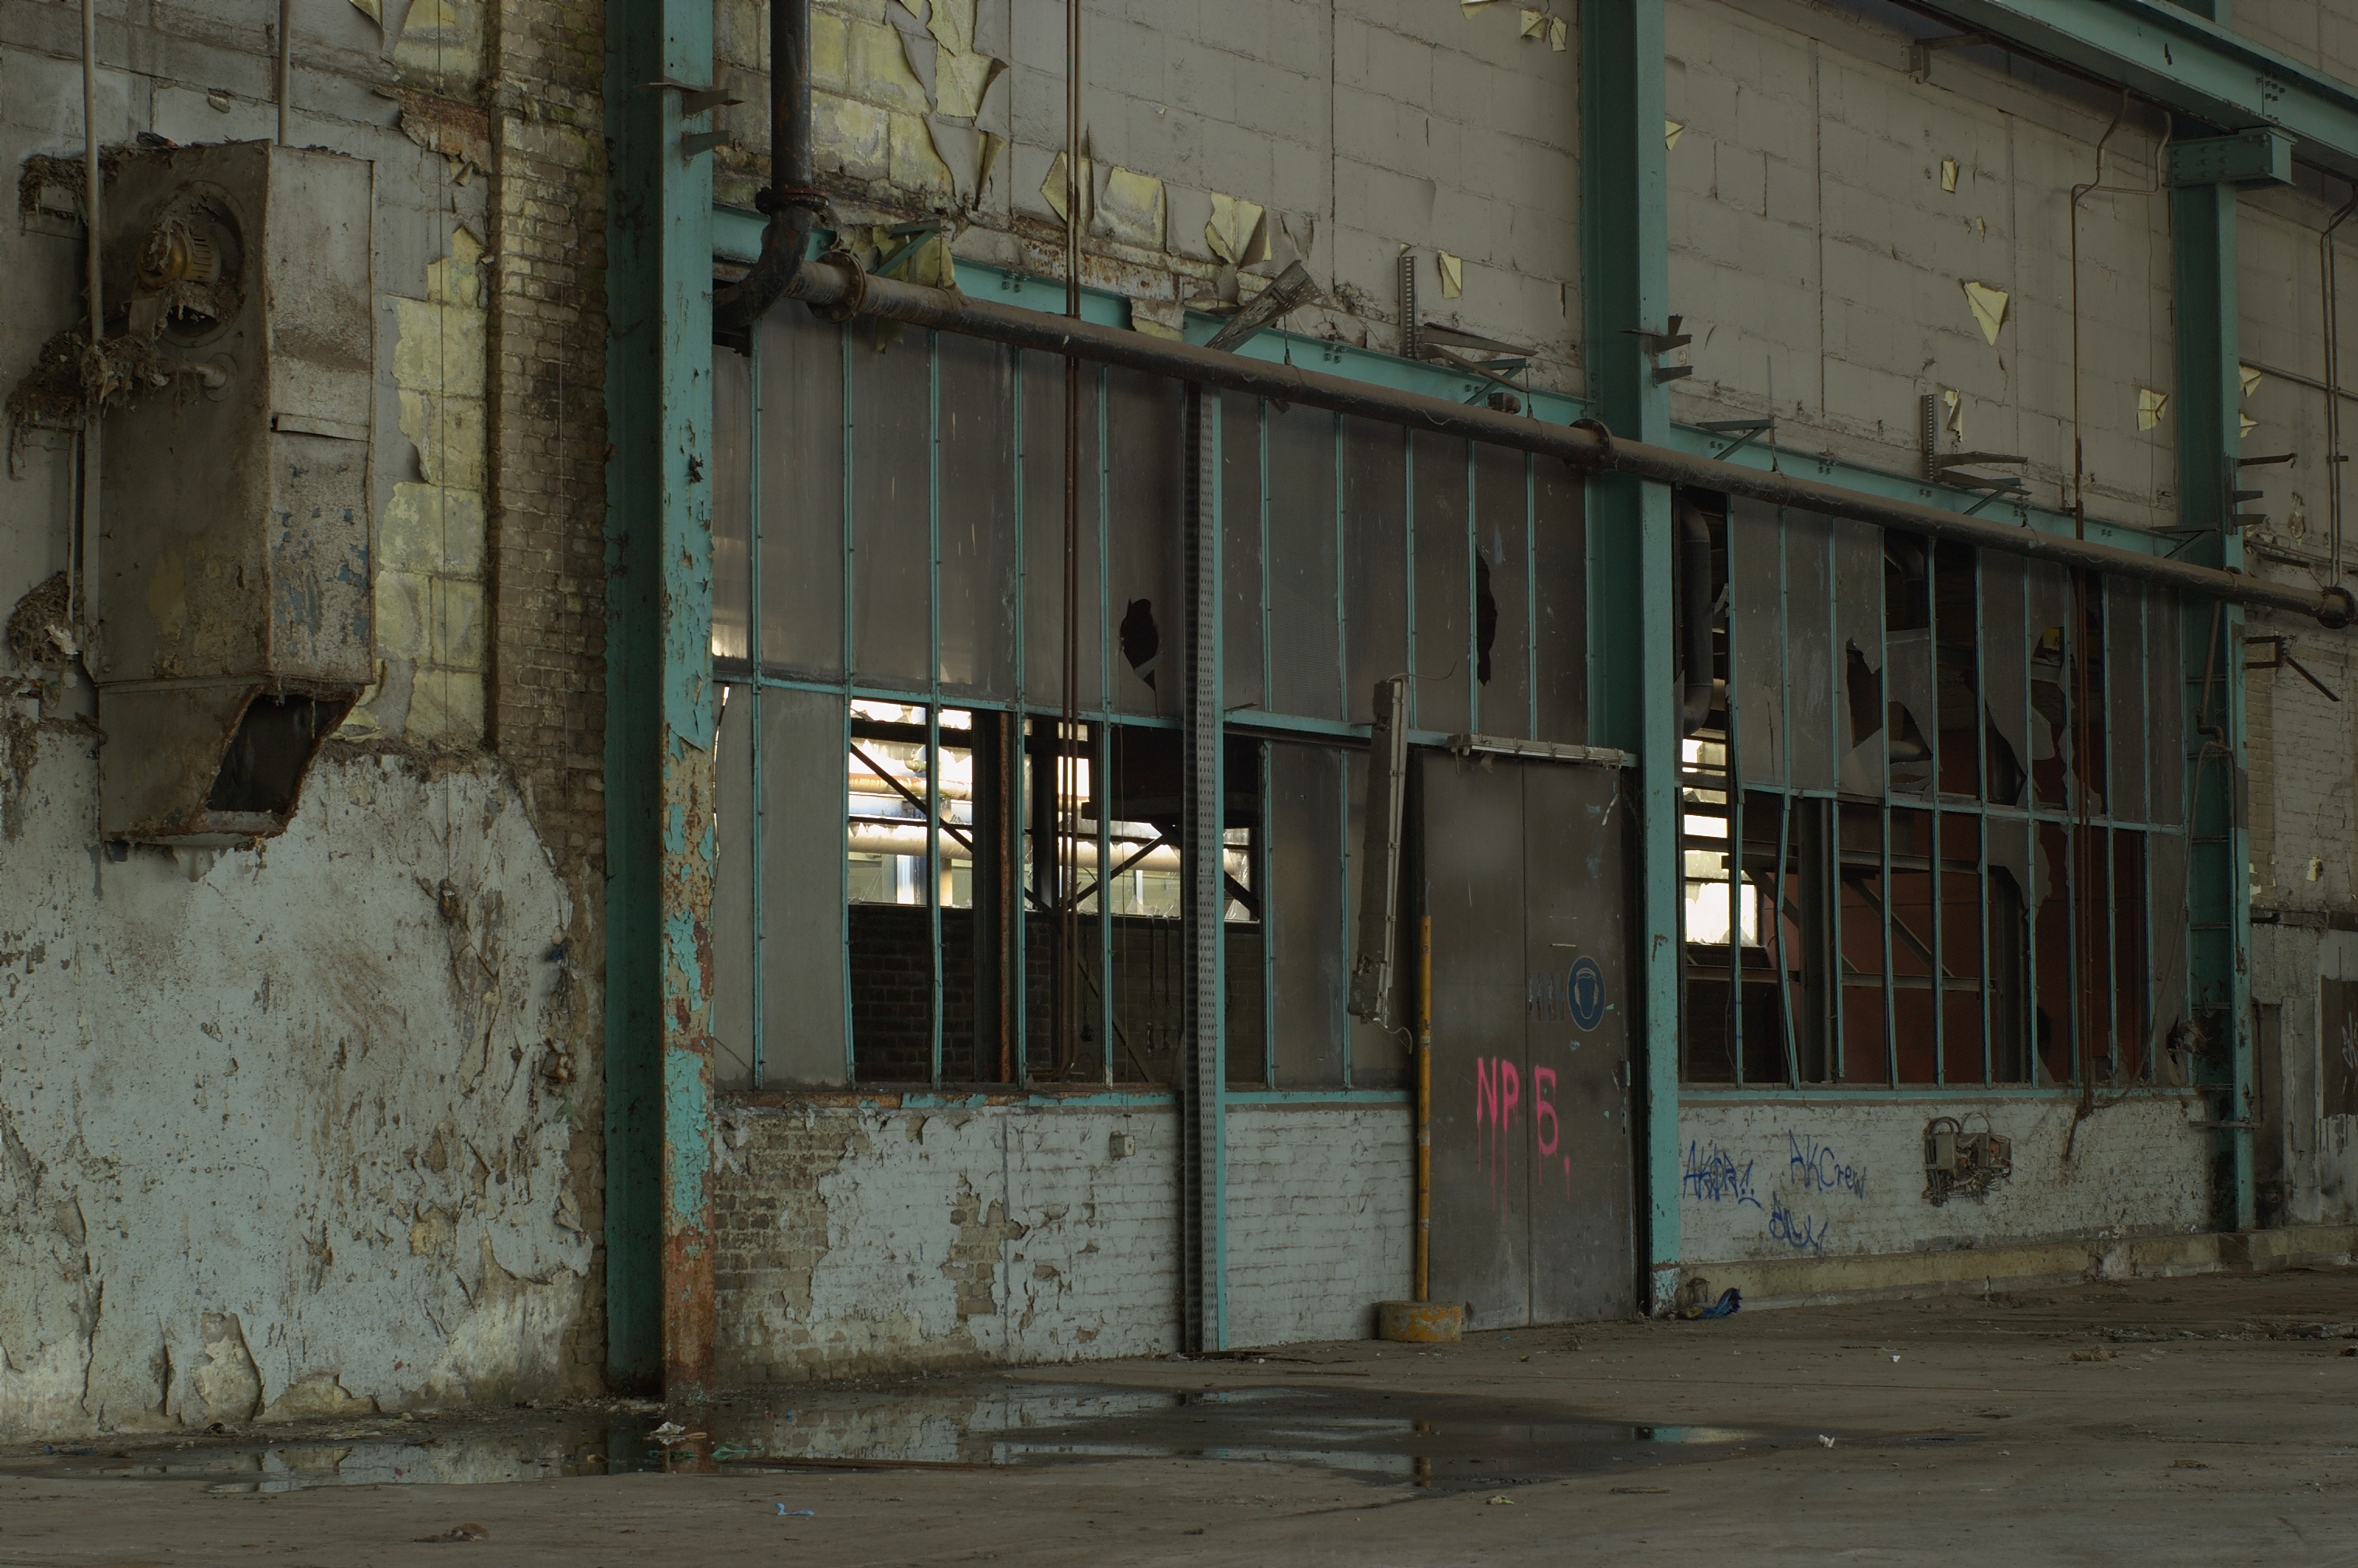
road, street, town, alley, city, wall, facade, factory, 50mm, infrastructure, rawtherapee, germany, deutschland, berlin, pentax, lenstagged, steffenzahn, derelictbuildings, k100d, justpentax, fa50, fa50mm, smcpentaxfa11450mm, pentaxfa50mm, smcpfa50mmf14, neighbourhood, urban area, human settlement